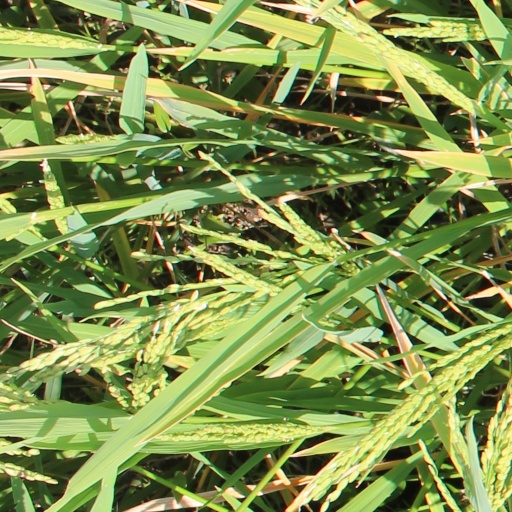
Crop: rice